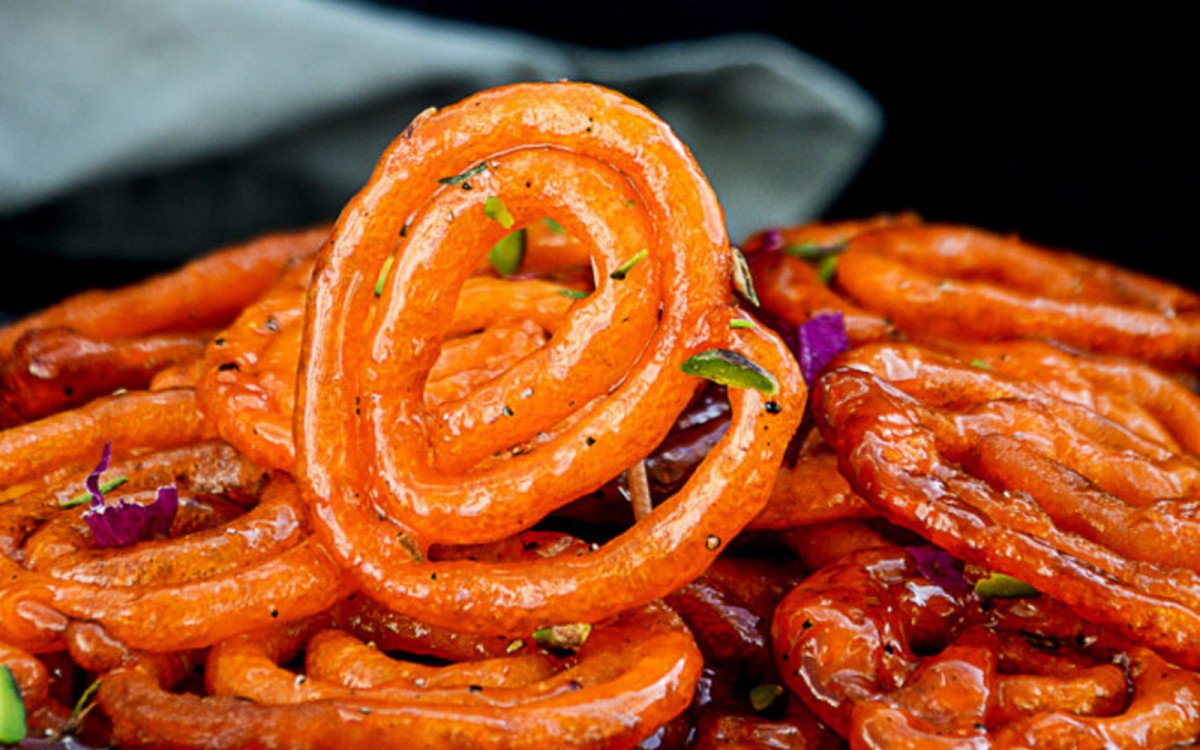
Dish: jalebi